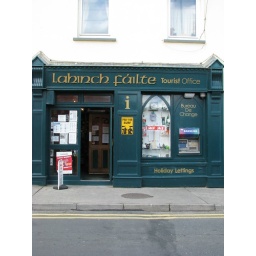
The yellow sign says &amp;quot;Pray for surf&amp;quot;. I didn't know people surfed in Ireland.